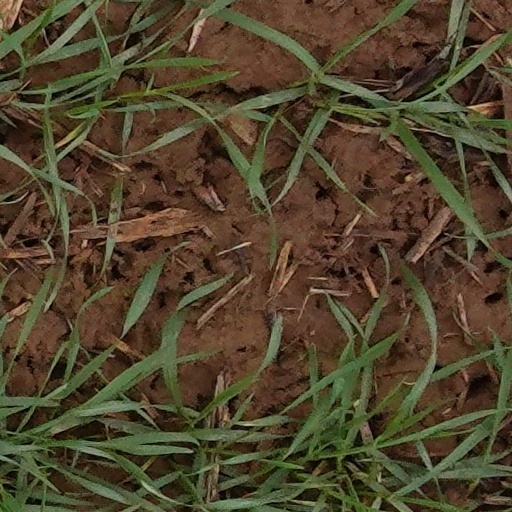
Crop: wheat